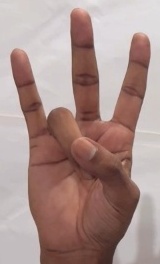
ASL sign: 7